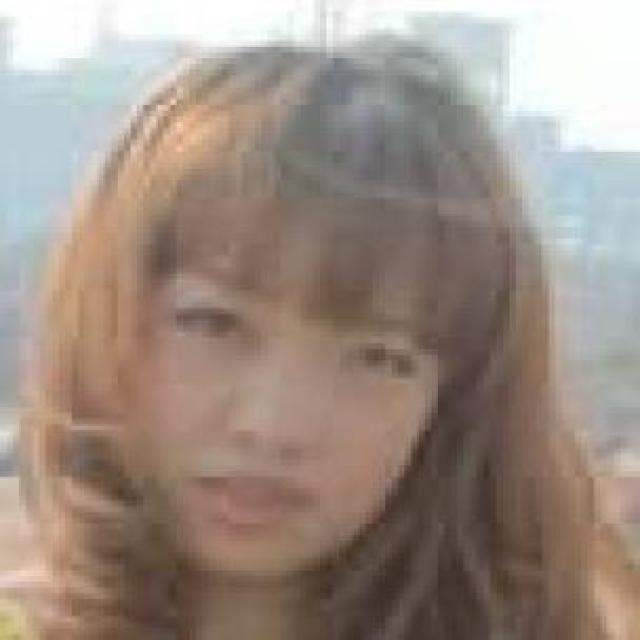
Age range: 21-44